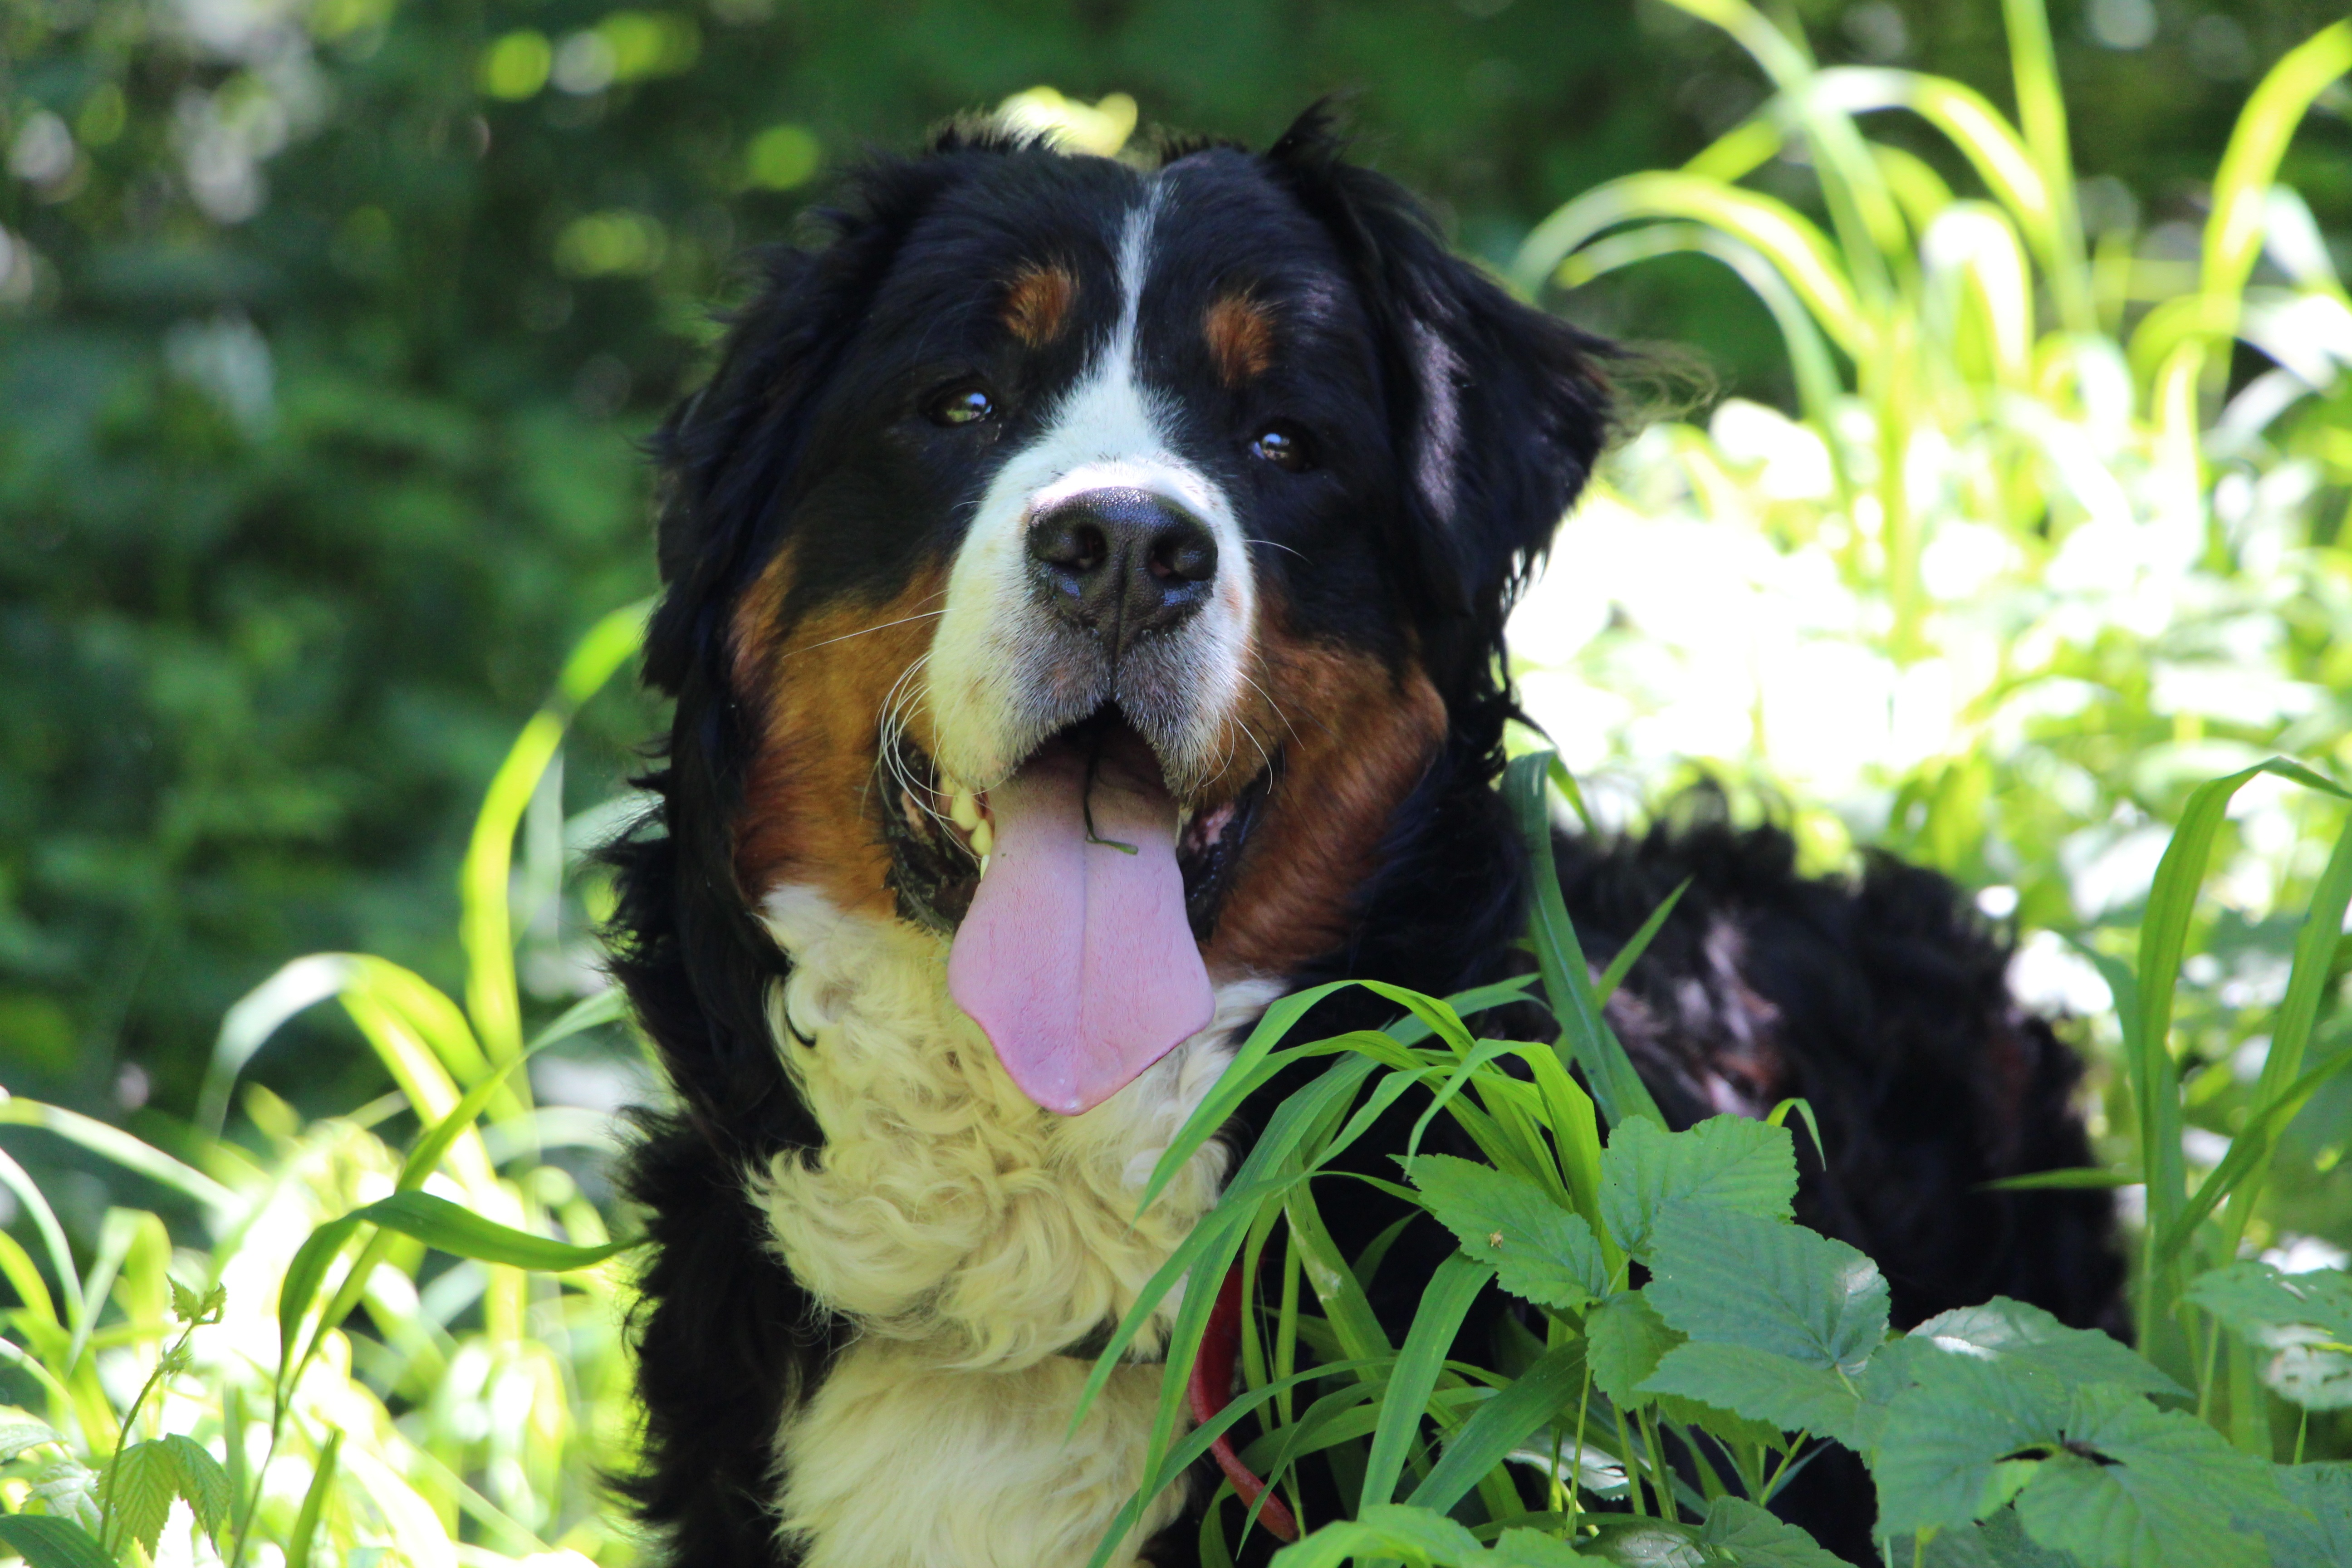
nature, forest, wood, dog, animal, pet, green, mammal, domestic animal, family, vertebrate, dog breed, big dog, bernese mountain dog, entlebucher mountain dog, familiar, dog like mammal, carnivoran, greater swiss mountain dog, appenzeller sennenhund